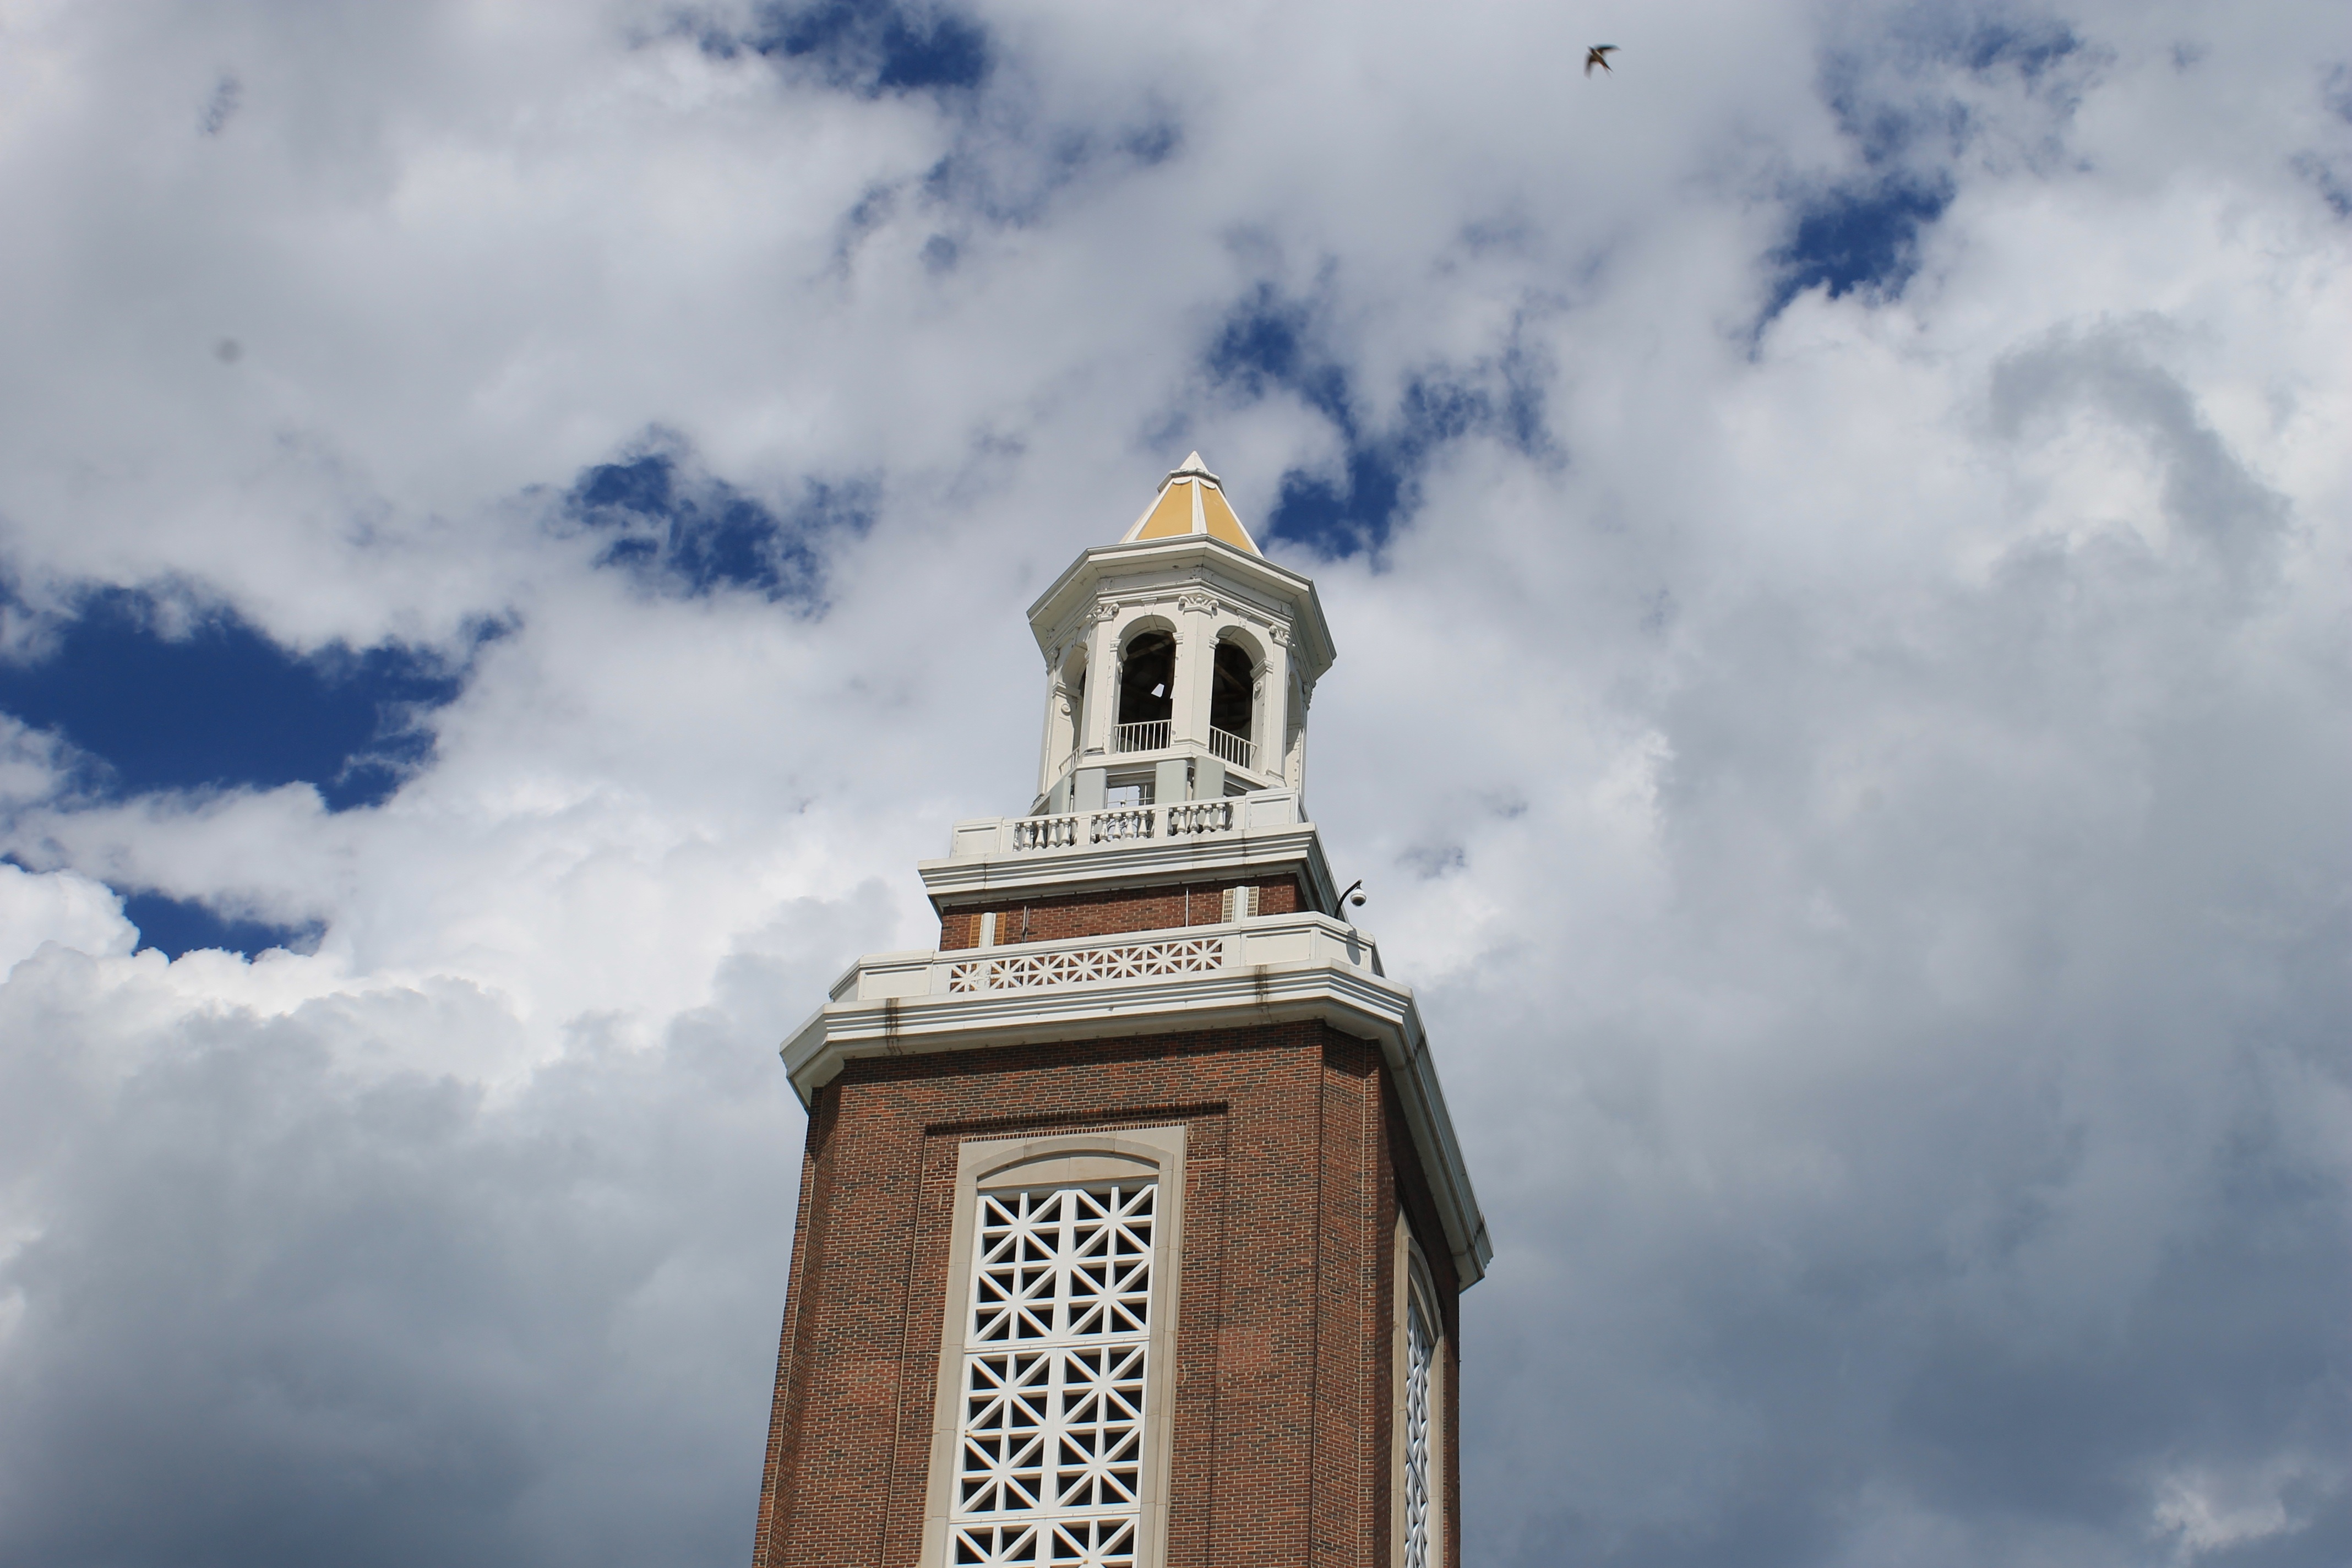
cloud, architecture, sky, view, building, tower, landmark, church, chapel, cross, place of worship, clock tower, majestic, bell tower, religious, spire, steeple, history, worship, holy, historical